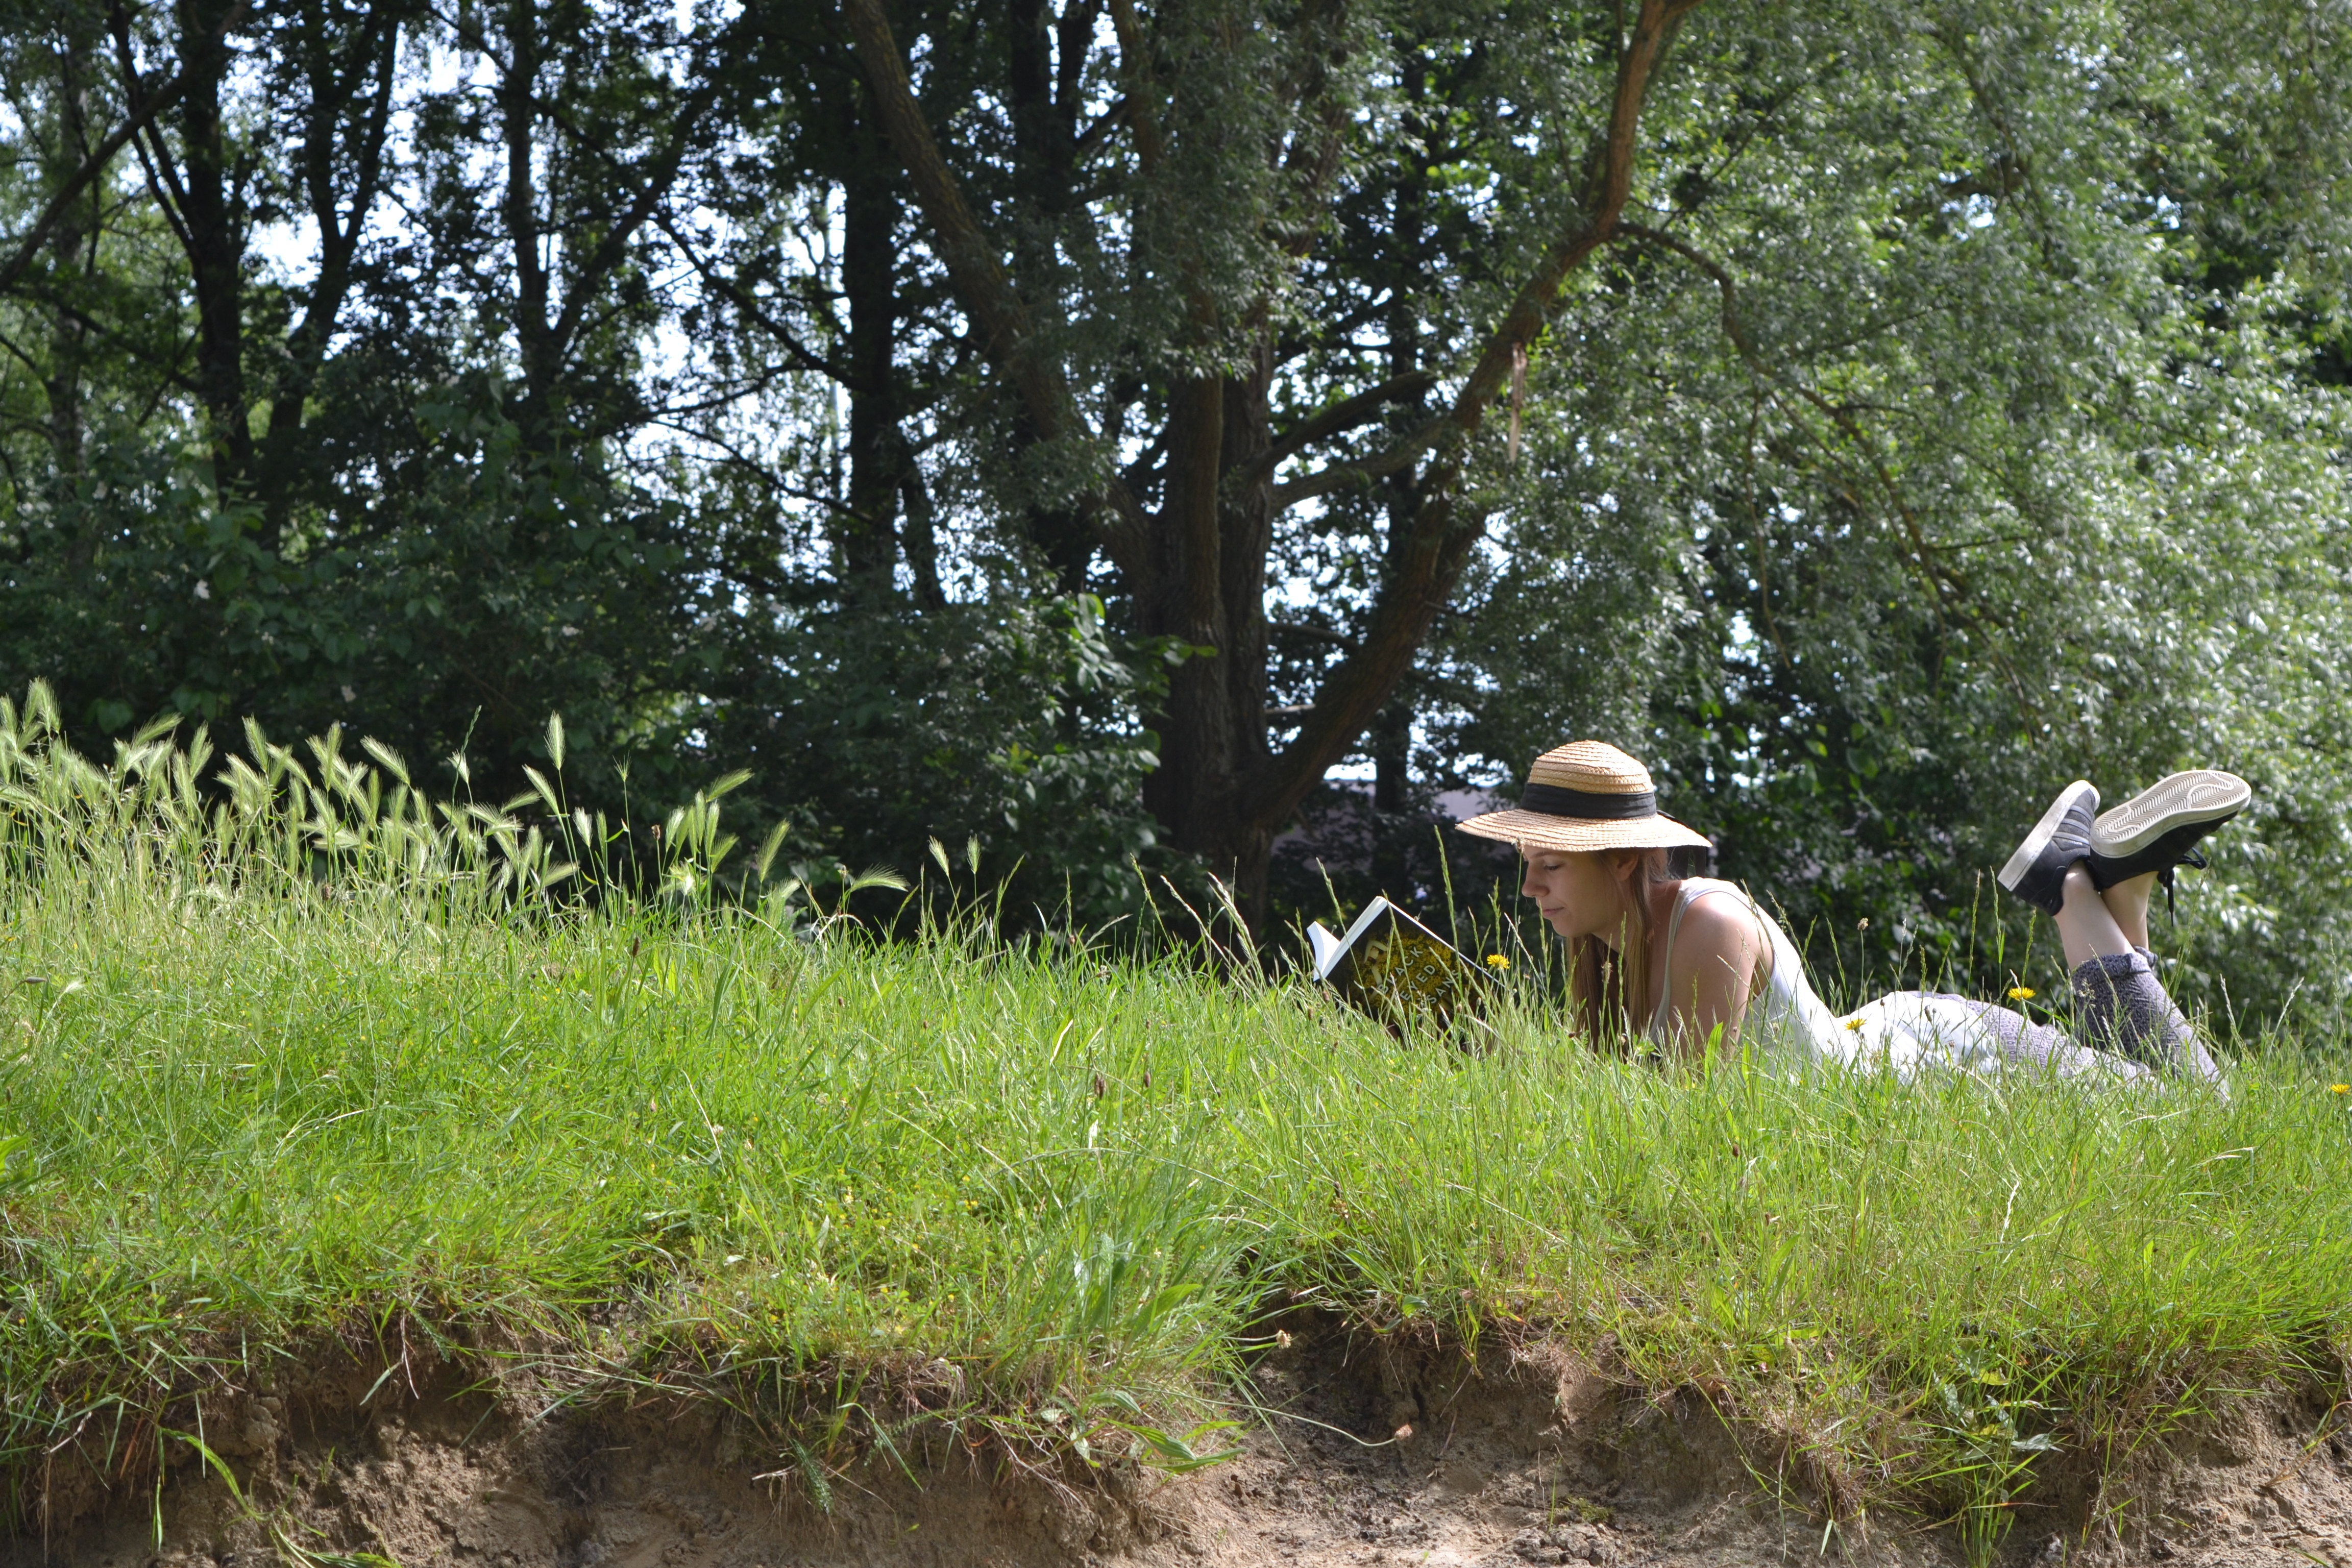
tree, nature, forest, grass, wilderness, read, girl, trail, farm, meadow, reading, summer, wildlife, jungle, pasture, relaxation, literature, wetland, woodland, habitat, safari, ecosystem, rural area, reading book, natural environment